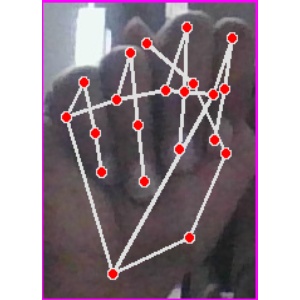
अक्षर: न